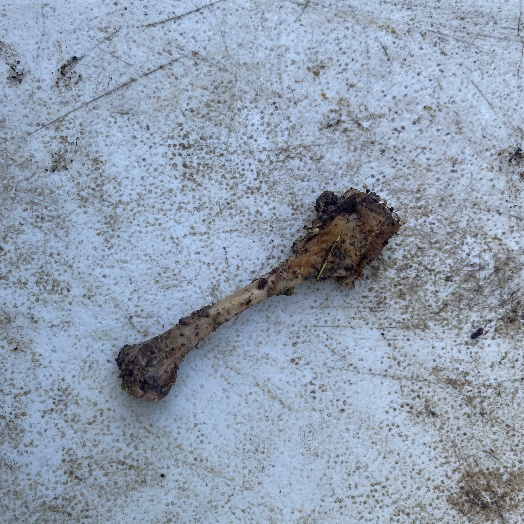
Label: generalcompost